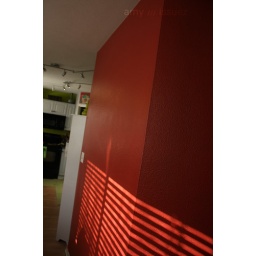
new red wall in the dining room